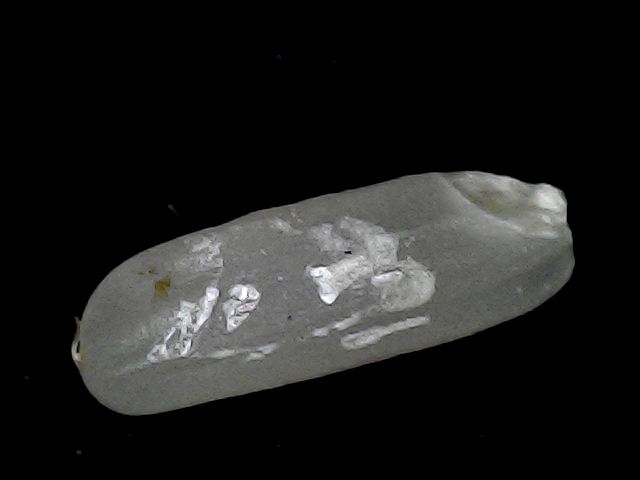
Rice variety: BD75